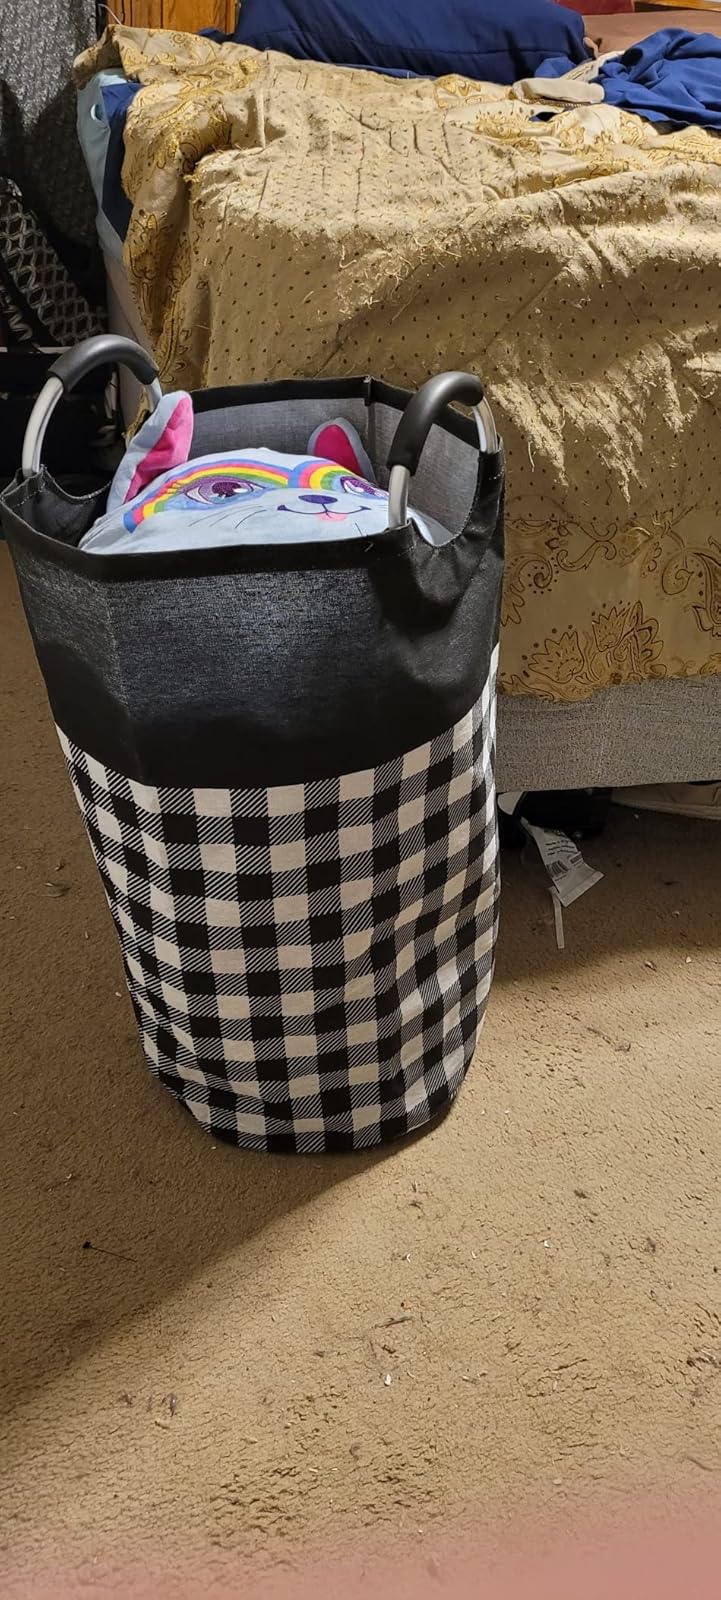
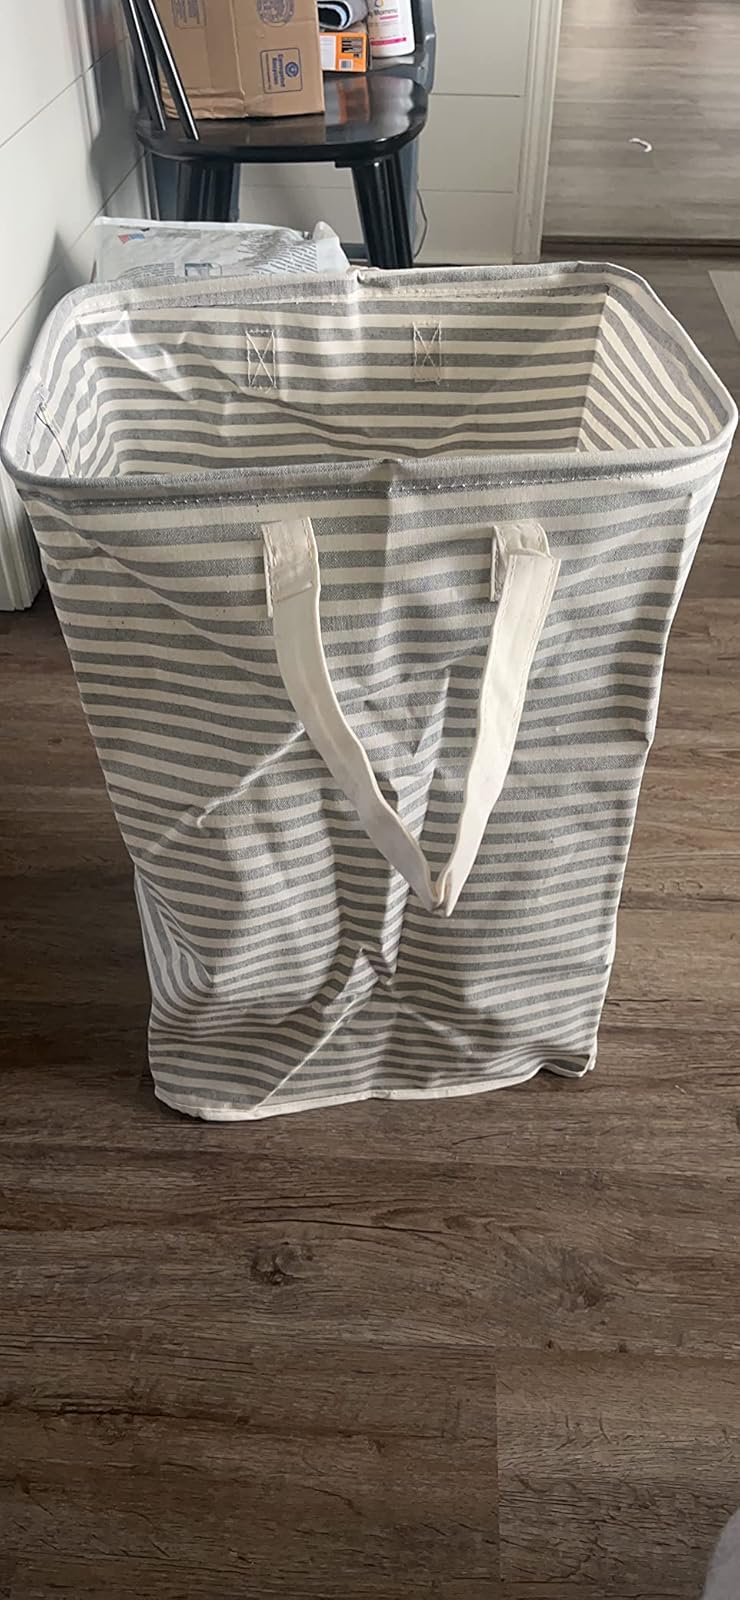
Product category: items_hamper
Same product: no